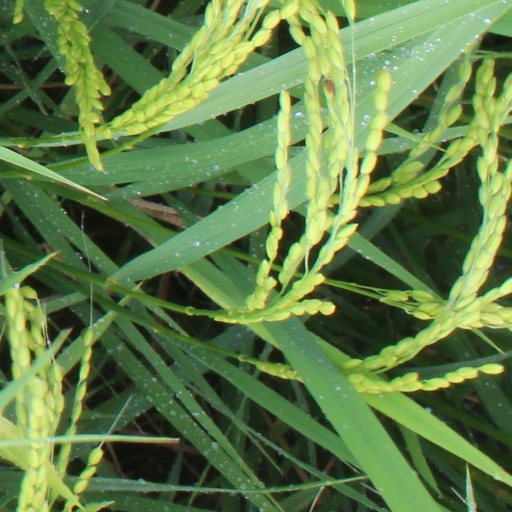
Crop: rice